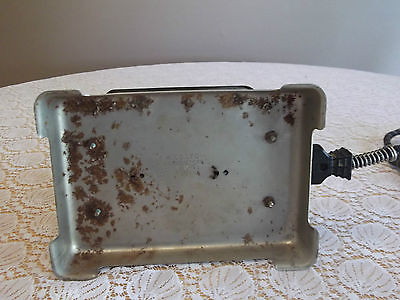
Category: toaster